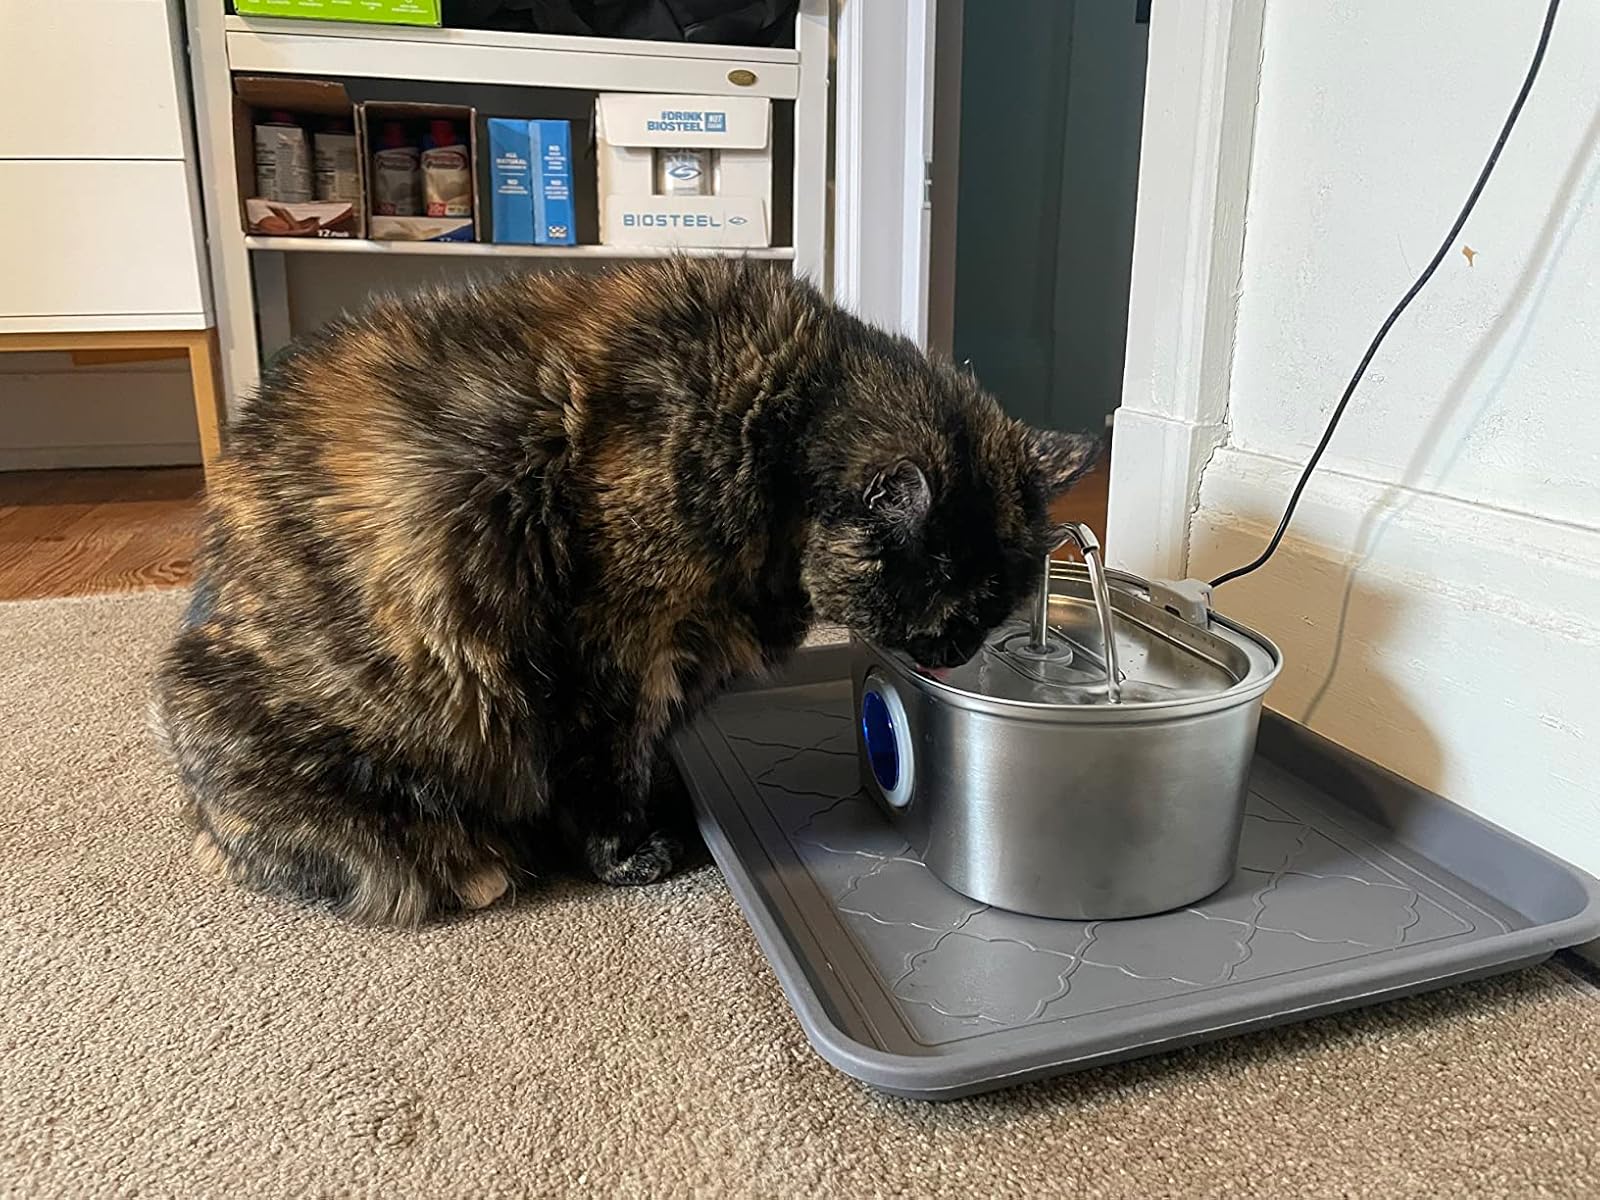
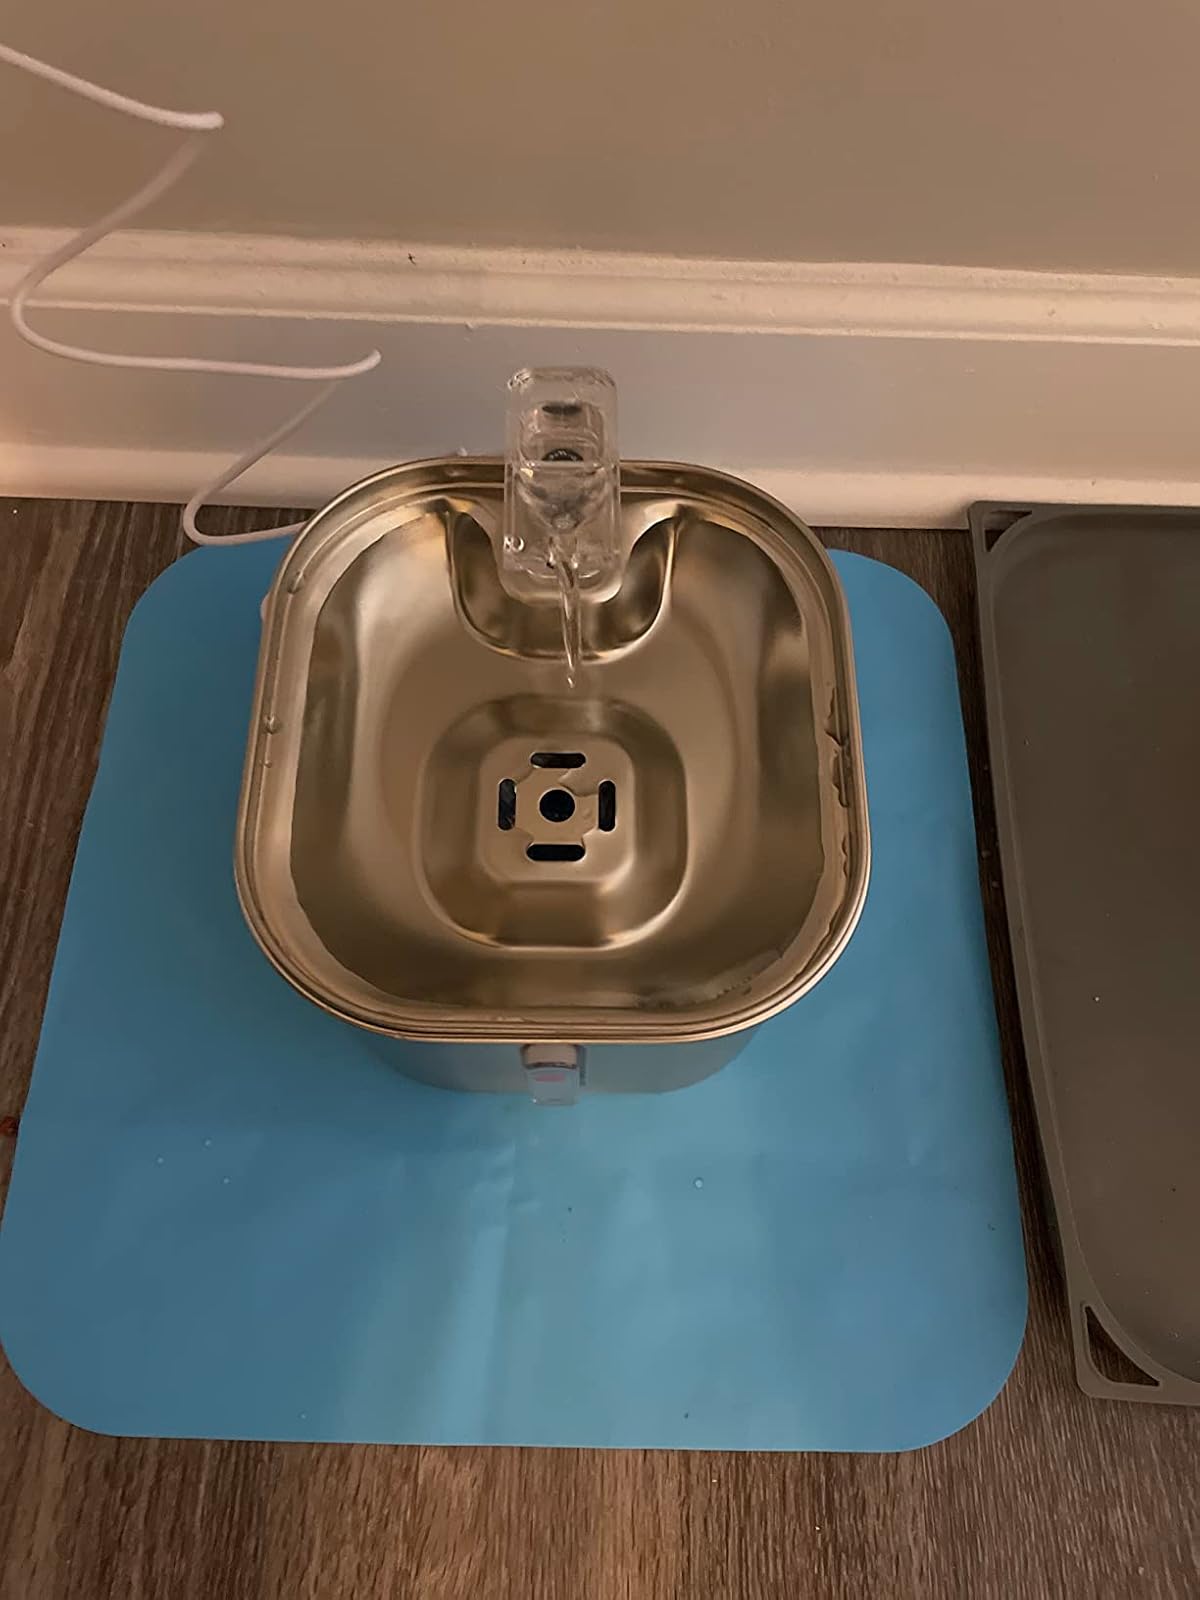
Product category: items_bowl
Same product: no